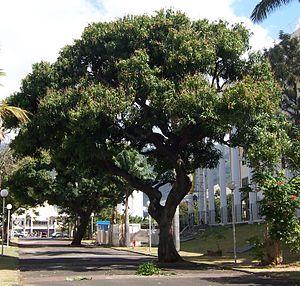
Manguier (Mangifera indica) - vieil arbre en ville, La Réunion
Le Gabon, en forme longue la République gabonaise, est un pays situé en Afrique centrale, traversé par l'équateur, frontalier à l'est, au sud-est et au sud de la république du Congo, au nord-nord-ouest de la Guinée équatoriale et au nord du Cameroun. Ancienne colonie française, le Gabon est indépendant depuis le 17 août 1960.
Le manguier est un arbre de la famille des Anacardiaceae, originaire d'Asie méridionale, largement cultivé dans les pays tropicaux pour son fruit, la mangue. C'est probablement, avec le palmier-dattier, l'un des arbres fruitiers les plus anciennement cultivés.
L'emblème de l'Inde est composé de trois lions sur un chapiteau orné d'une roue au centre, d'un buffle à droite et d'un cheval galopant à gauche.